Immaterial (short story collection)

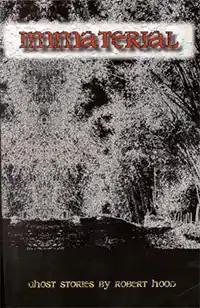

Immaterial is a collection of horror stories by Australian horror writer Robert Hood. "Immaterial" collects fifteen tales featuring ghosts and grue in plenty, aptly demonstrating his range of concerns and effects.